Old Broad Street Presbyterian Church and Cemetery

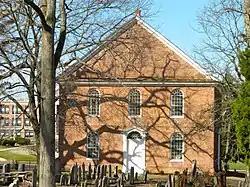

Old Broad Street Presbyterian Church and Cemetery is a historic church on Broad (New Jersey Route 49) and Lawrence Streets in Bridgeton, Cumberland County, New Jersey, United States. It was built in 1792 and added to the National Register of Historic Places in 1974.